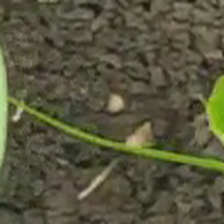
Weed species: Lavhala_(Cyperus_Rotundus)